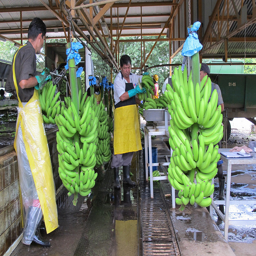
A man standing to bunches of green bananas.
a couple of people stand by some bananas
Three men are working and gathering bananas in a shop.
Workers stand among bunches of green bananas hanging on racks.
A group of workers stand outside with bunches of bananas.